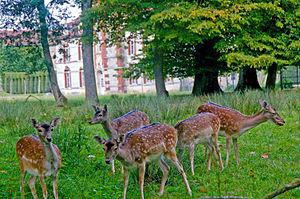
Daims dans le parc du château.
Le daim européen est un mammifère artiodactyle ruminant de la famille des cervidés, le mâle portant de grands bois plats et palmés.